96th Street station (Second Avenue Subway)

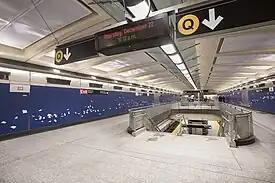
Mezzanine level

The Second Avenue Line was originally proposed in 1919 as part of a massive expansion of what would become the Independent Subway System (IND). Work on the line never commenced, as the Great Depression of 1929 crushed the economy. Numerous plans for the Second Avenue Subway appeared throughout the 20th century, but these were usually deferred due to lack of funds. In anticipation of the never-built new subway line, the Second and Third Avenue elevated lines were demolished in 1942 and 1955, respectively. The Second Avenue Elevated had one station at 92nd Street and another at 99th Street, and the Third Avenue Elevated had a stop on nearby Third Avenue at 99th Street.